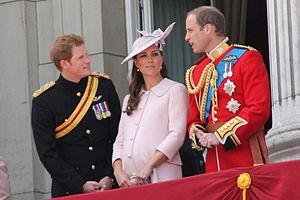
Le prince Henry, duc de Sussex, né Henry Charles Albert David le 15 septembre 1984 au St Mary's Hospital de Paddington à Londres, est un membre de la famille royale britannique. Petit-fils de la reine Élisabeth II et du prince Philip, duc d'Édimbourg, il est le second fils de Charles, prince de Galles et de Lady Diana Spencer.